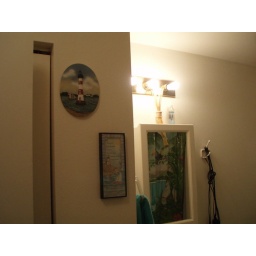
closet behind door in bath, mirror medicine cab